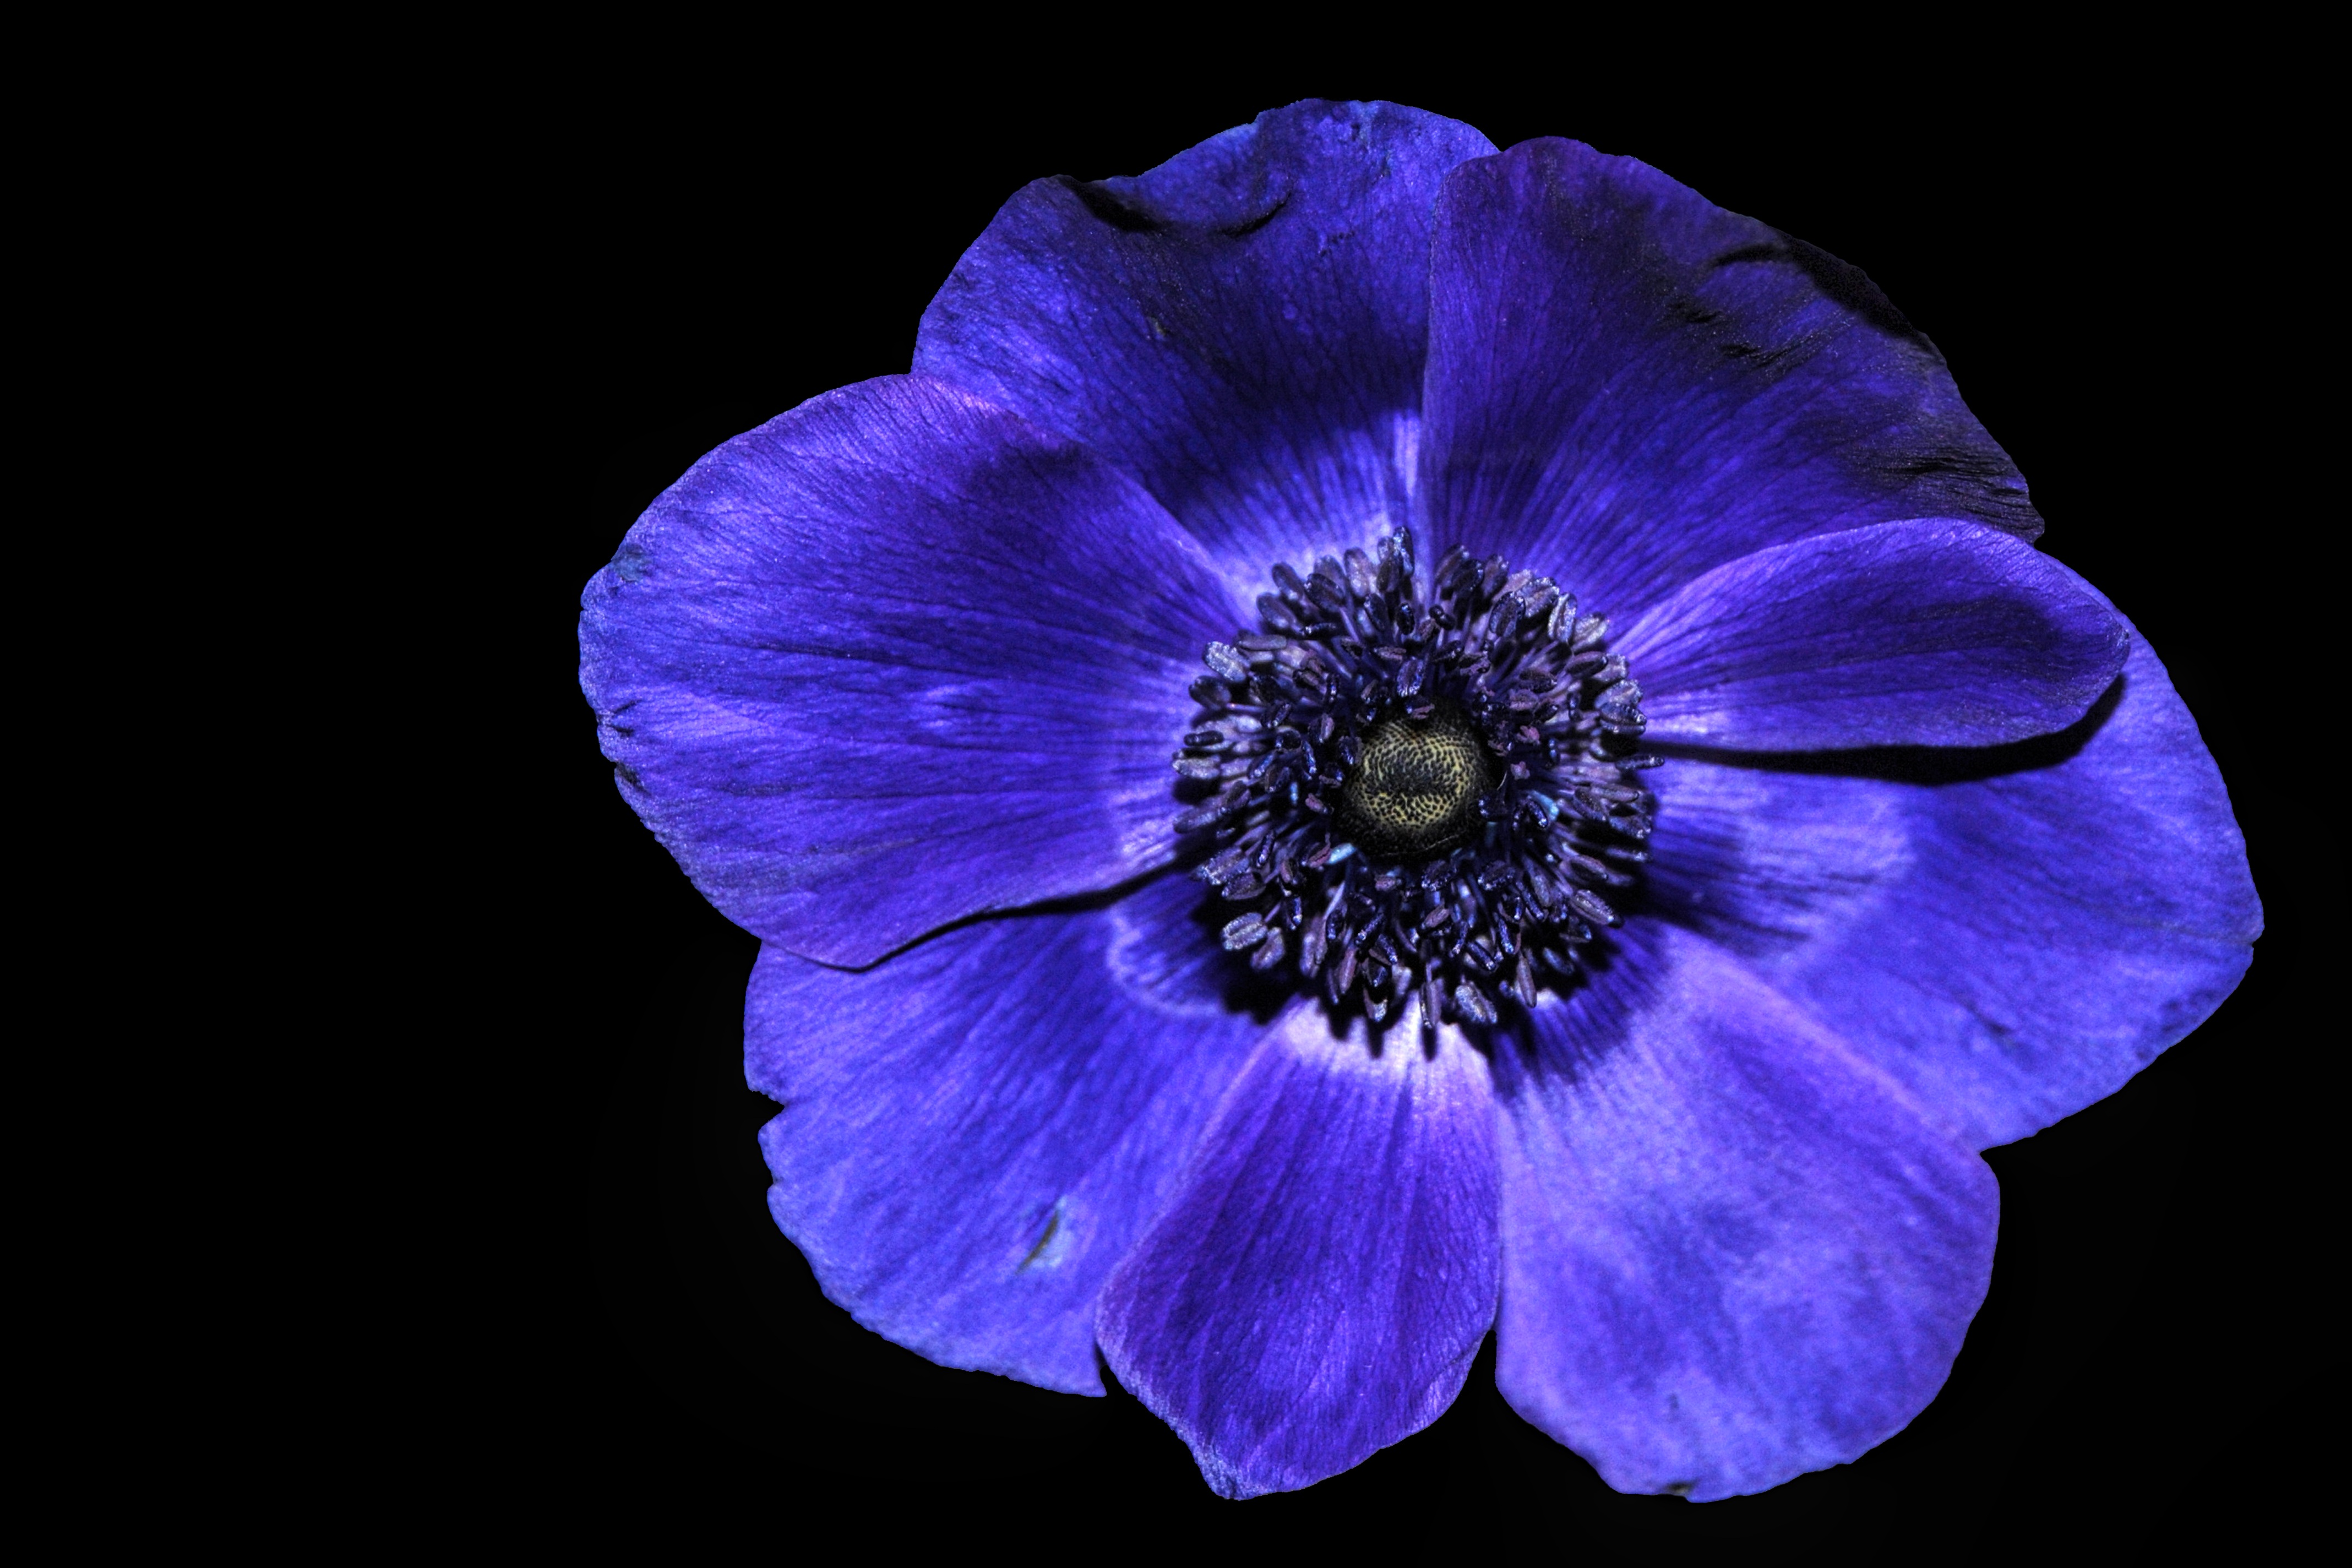
plant, flower, purple, petal, blue, flora, anemone, macro photography, black background, flowering plant, hahnenfu gew chs, land plant